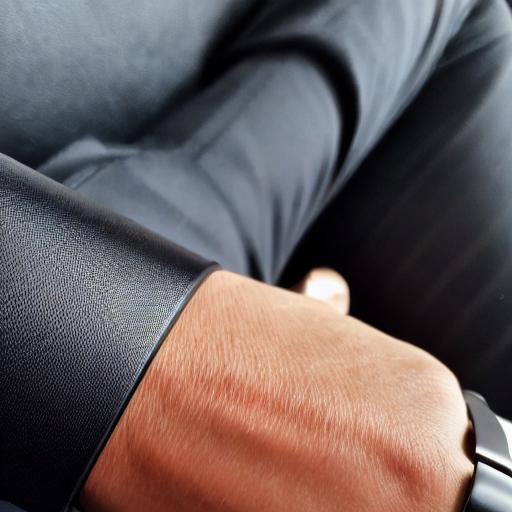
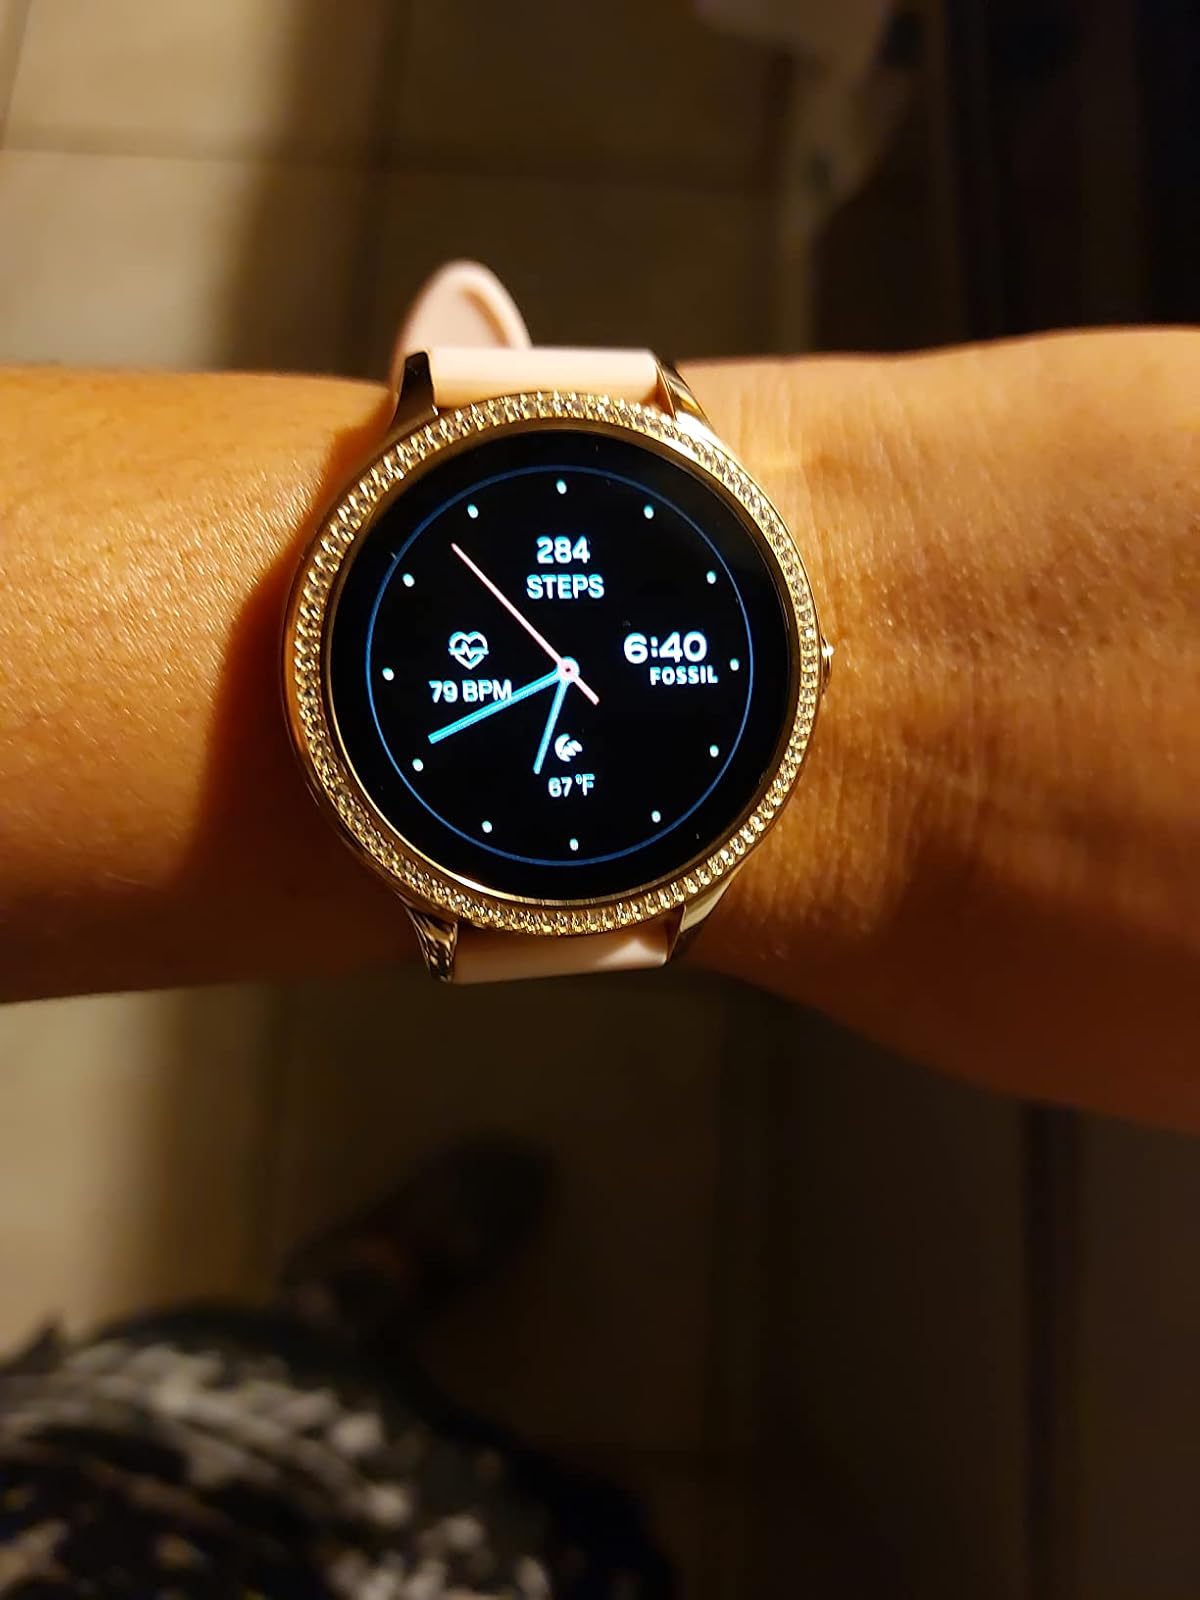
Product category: smartwatch
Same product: no